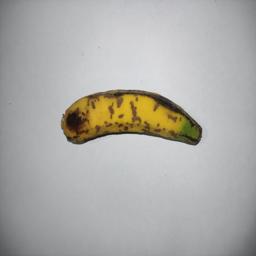
Banana variety: Sagor Kola